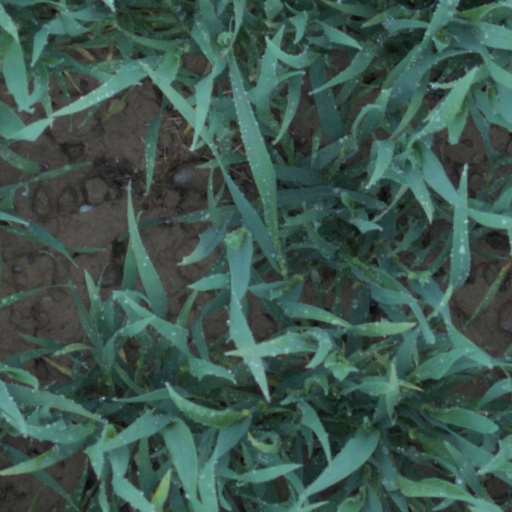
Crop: wheat